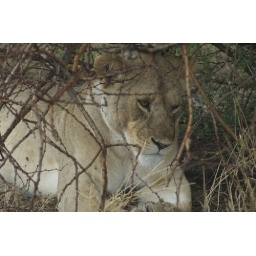
This Lioness was escaping the heat by resting in tall grass under a shade tree in the Mara.